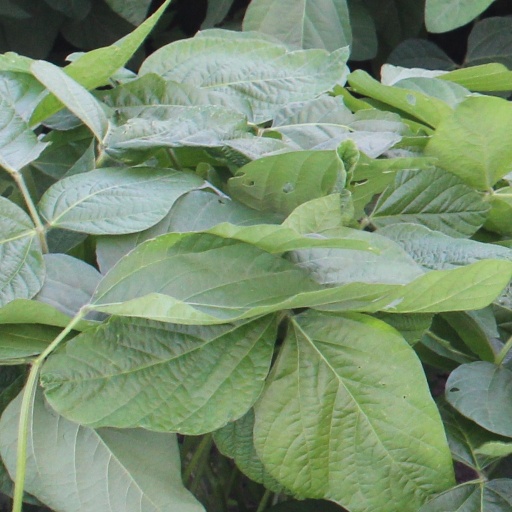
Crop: soybean